XT3

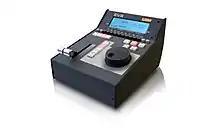

The tapeless server allows loop recording and functions such as replays, slow-motion, non-linear editing or streaming while recording.